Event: Typhoon Ruby
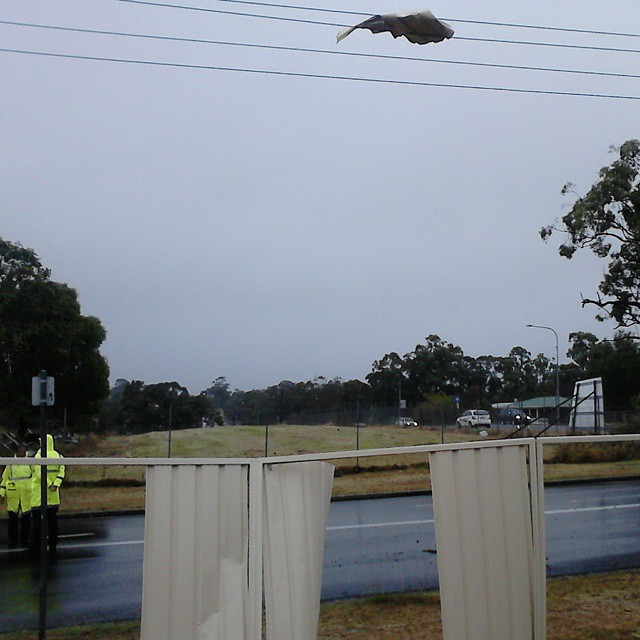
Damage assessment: damage